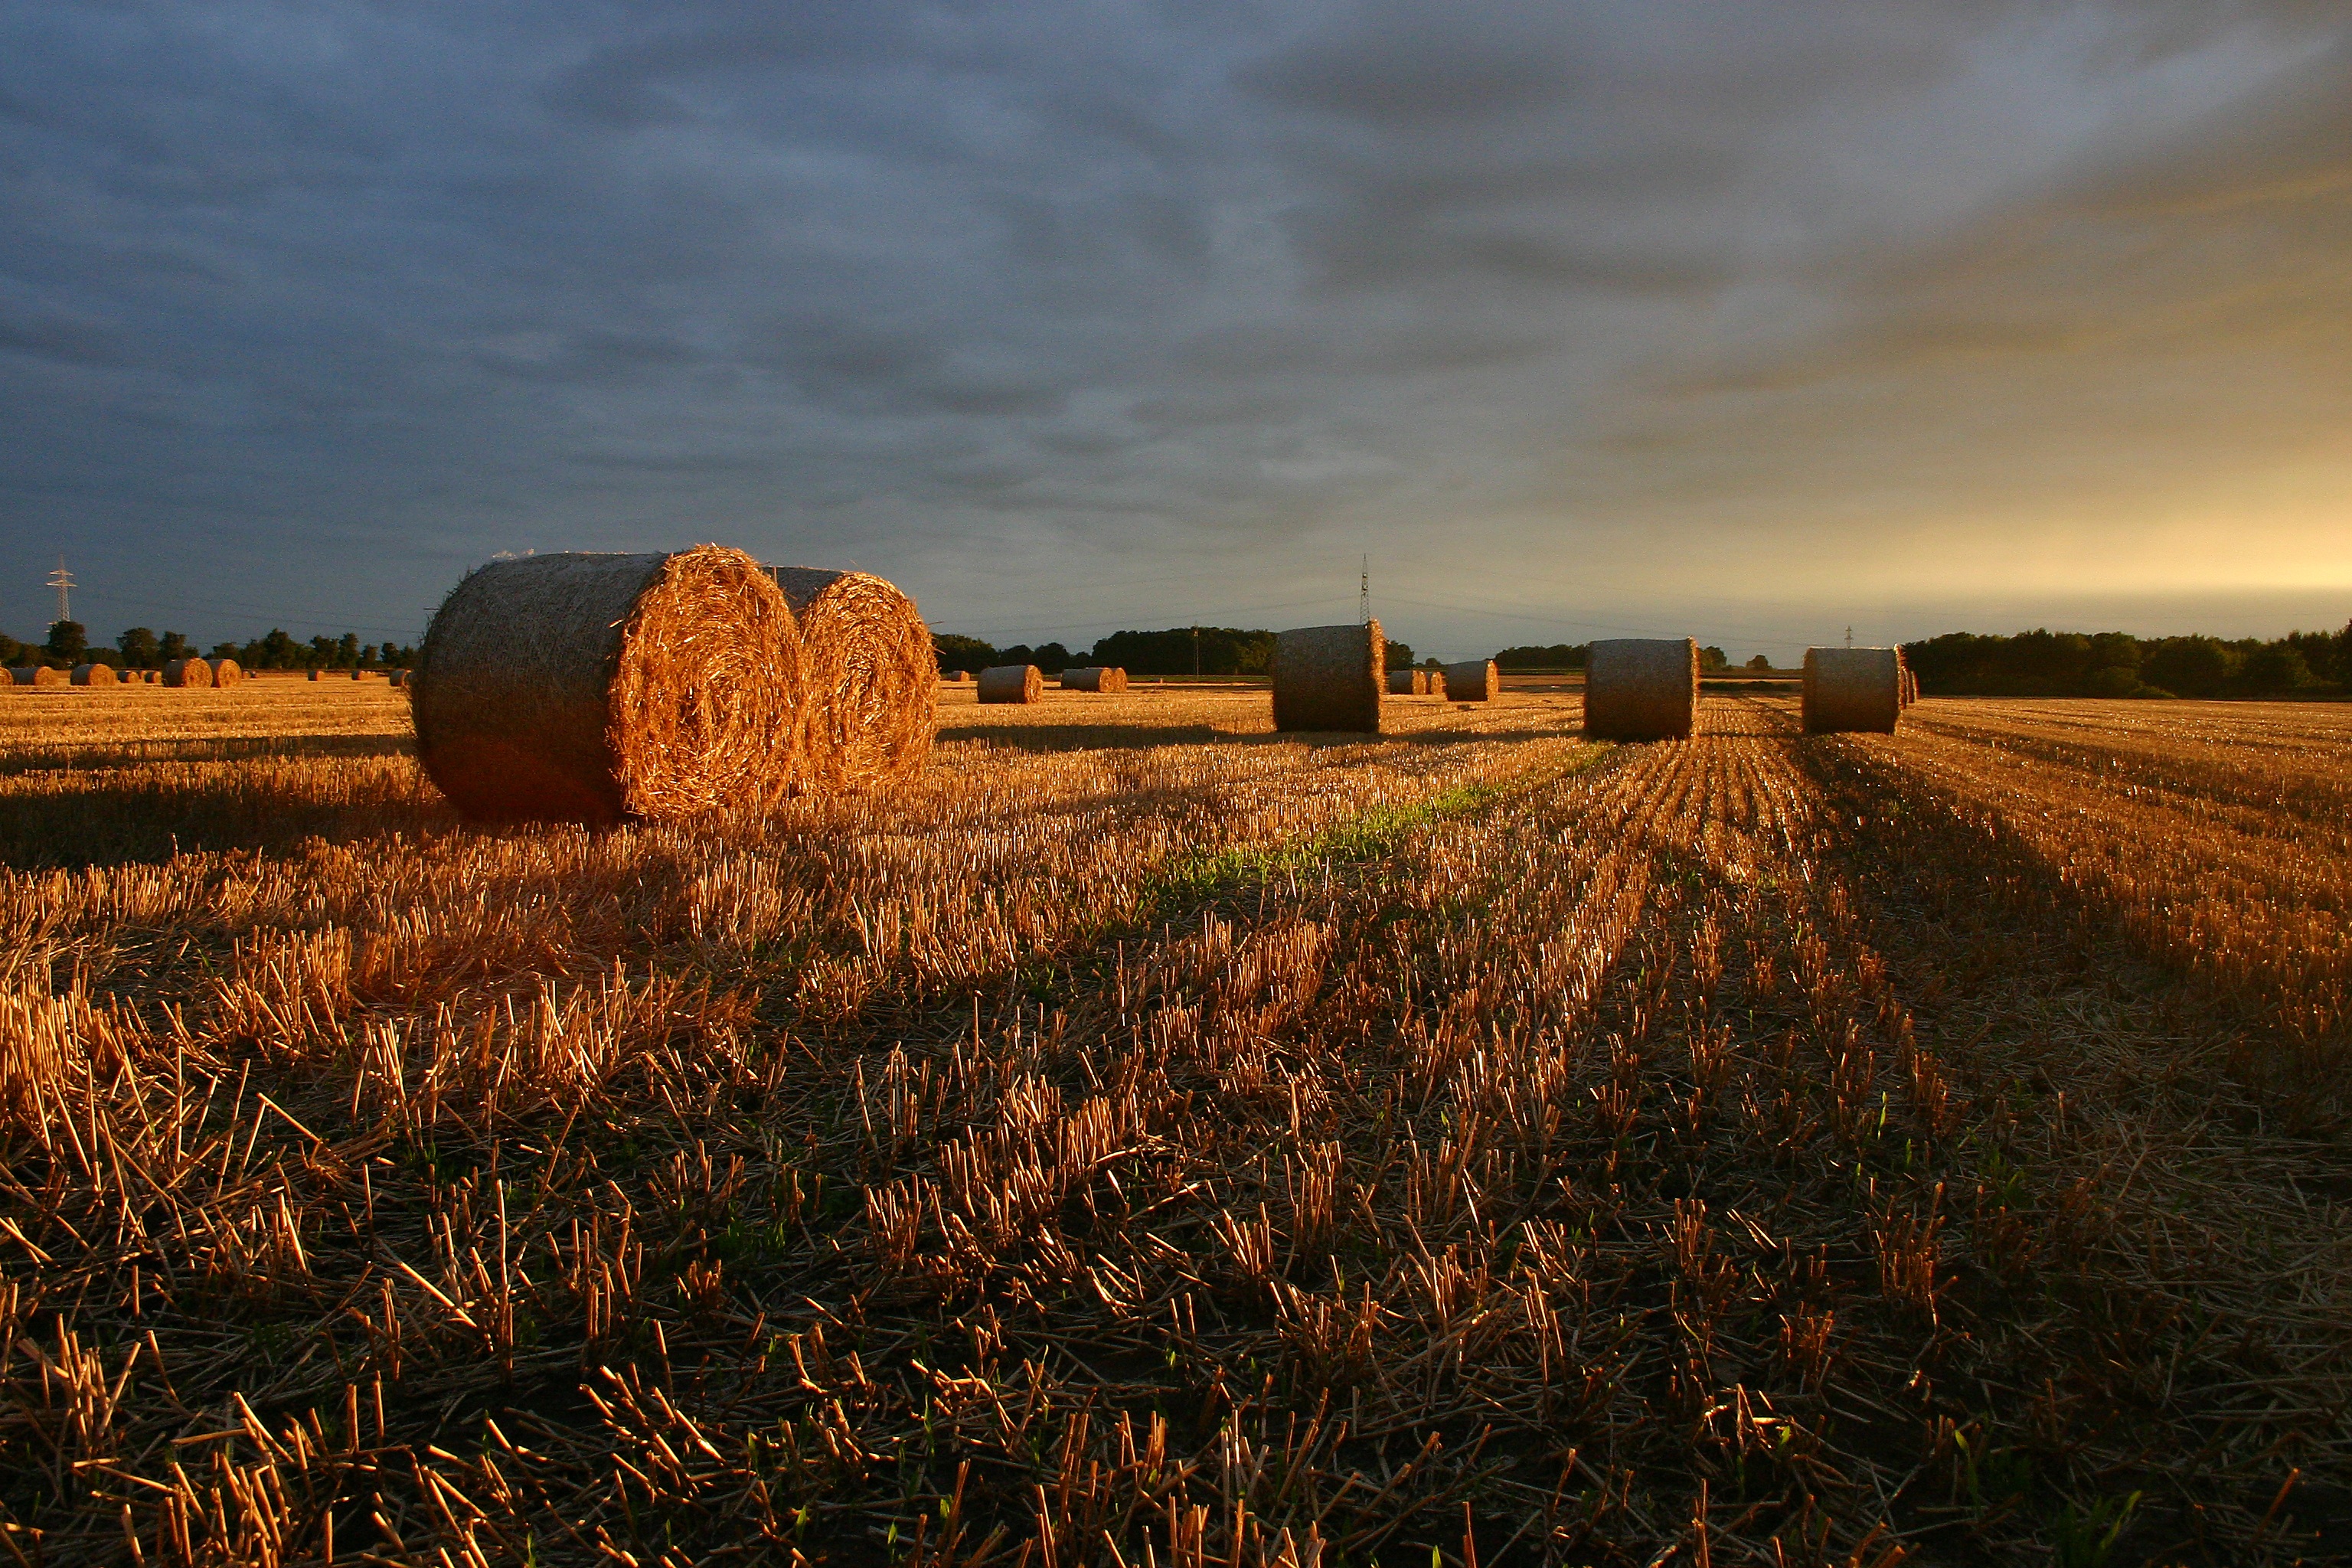
landscape, tree, nature, grass, horizon, cloud, plant, sky, sunrise, sunset, field, farm, prairie, sunlight, morning, leaf, hill, flower, dawn, land, summer, dusk, evening, red, harvest, crop, autumn, corn, soil, agriculture, bread, season, plain, straw, ecosystem, organic, rural area, strohballen, grass family